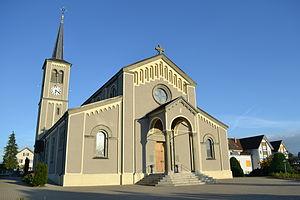
Schmitten est une localité et une commune suisse du canton de Fribourg, située dans le district de la Singine.